Oude Molen Distillery

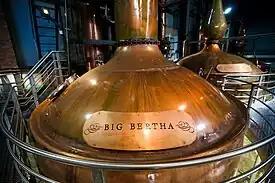

The distillery is located on a property, which includes a dam fed by spring water directly from the Nuweberg Mountains. Chenin blanc and colombard vineyards are planted behind the facility, on the bank of the Swannie River.